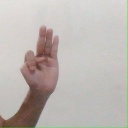
अक्षर: भ